Randolph Jefferson

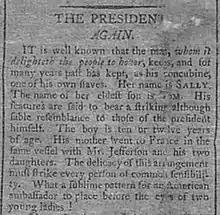
First paragraph of James T. Callender's newspaper editorial, titled "The President Again," which first exposed the purported relationship between Thomas Jefferson and Sally Hemings, one of Jefferson's teenaged slaves. September 1802.

The Jefferson–Hemings controversy concerns the question of whether U.S. President Thomas Jefferson was the father of the children of Sally Hemings, a mixed-race slave. Alternate theories suggest that Randolph Jefferson, or his nephew, Peter Carr, fathered the Hemings children. Carr, though, was ruled out in genetic testing — but there was a match to the Jefferson male line to descendants of Sally Hemings' son Eston.